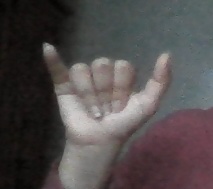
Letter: ya